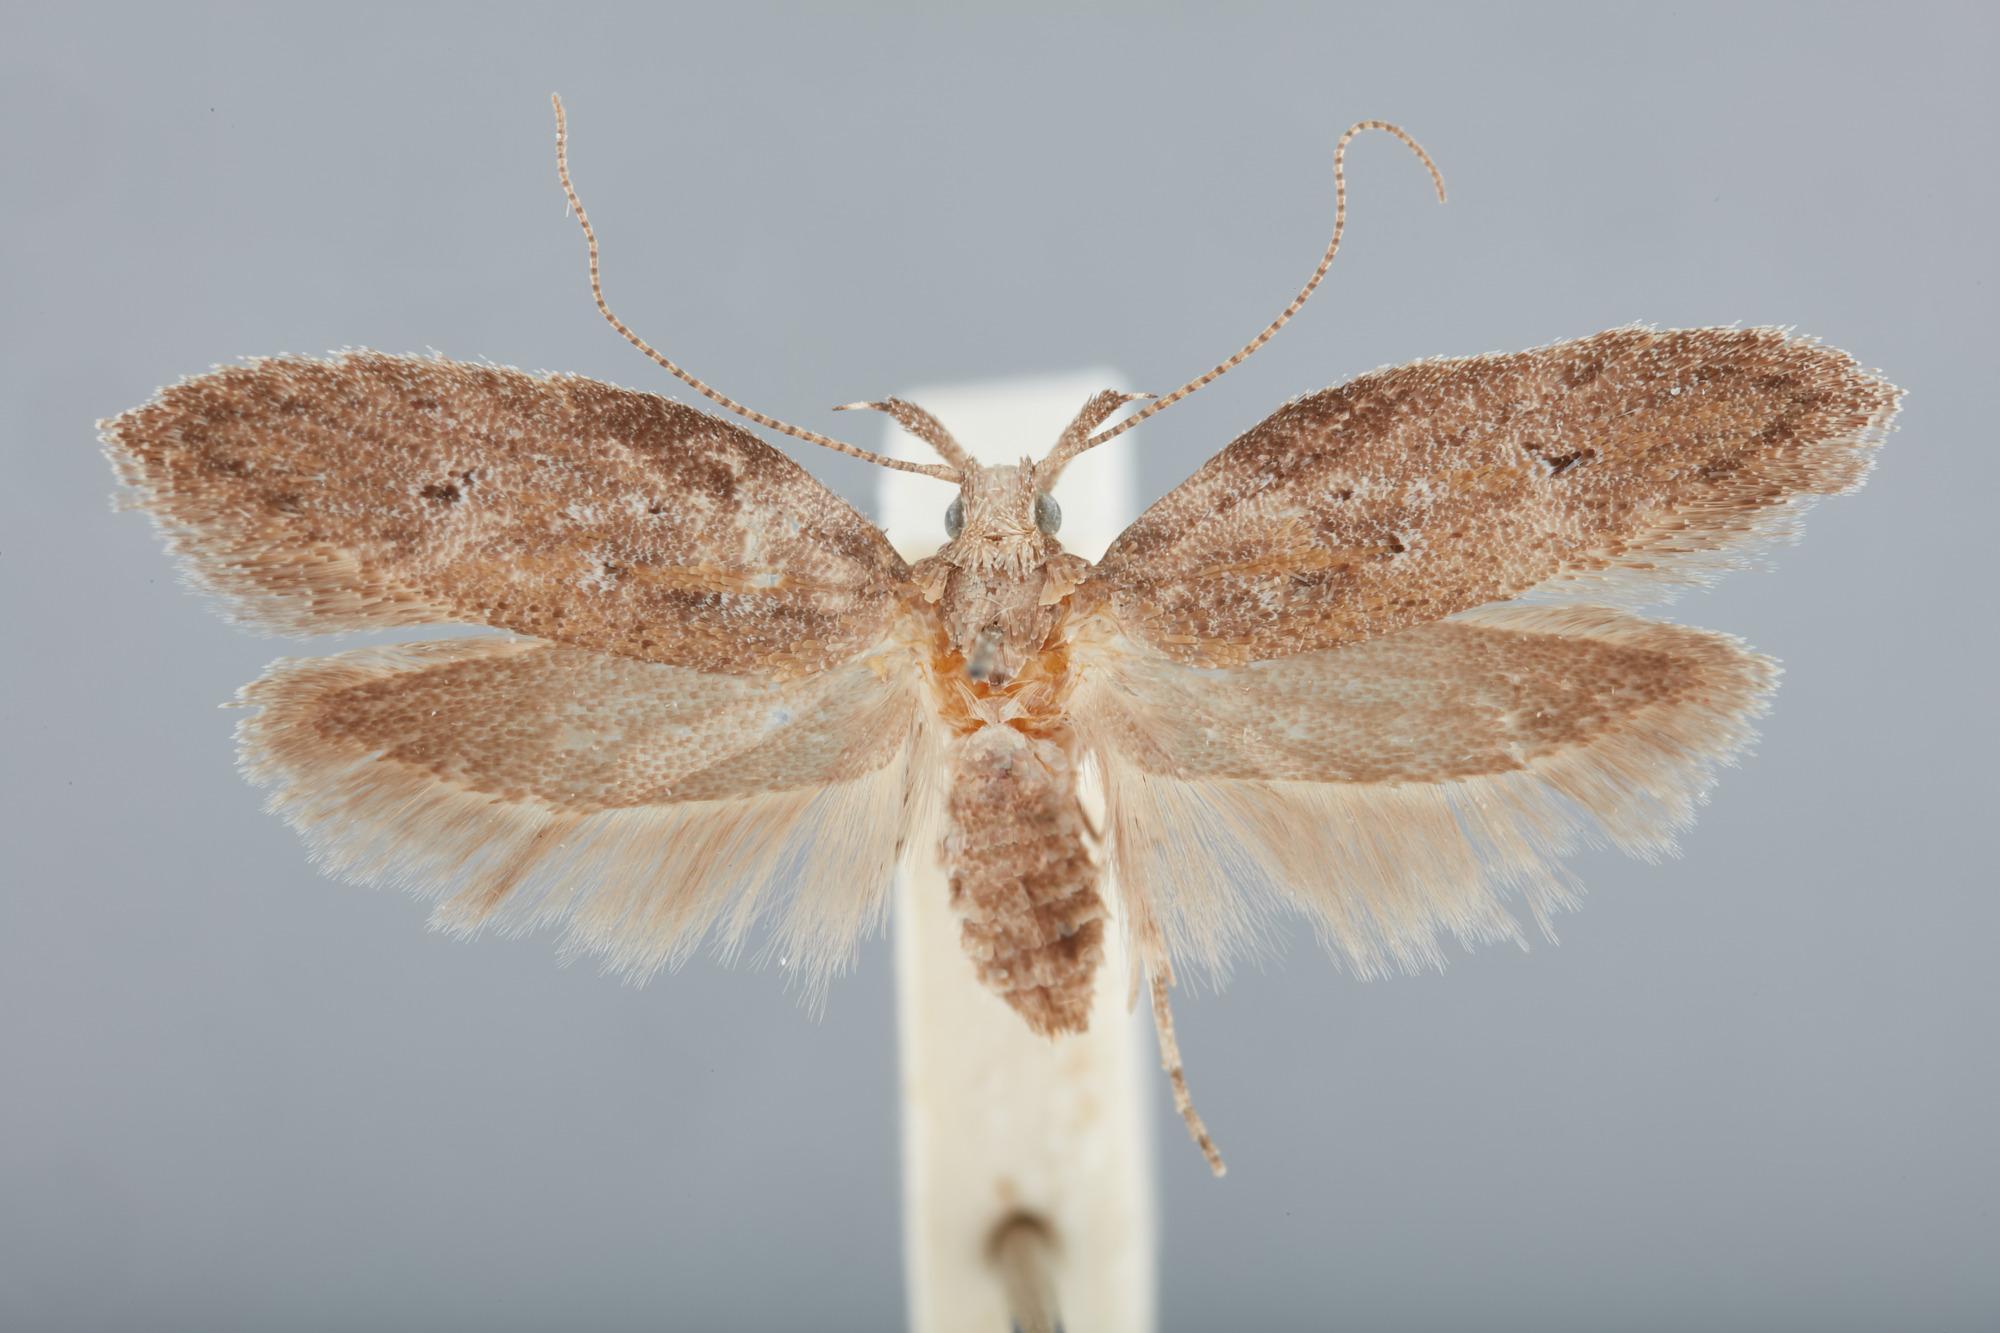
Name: Cacochroa permixtella
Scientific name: Cacochroa permixtella (Herrich-Schäffer, 1854)
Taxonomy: Animalia, Arthropoda, Insecta, Lepidoptera, Depressariidae, Cryptolechiinae
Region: E. Jäckh
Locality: Capo Mele, Savona, Liguria, Italy
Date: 20 Jul 1961